Arunima Sinha

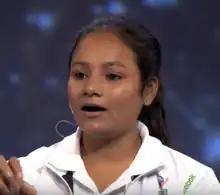
Arunima Sinha in 2014

Arunima Sinha is an Indian mountaineer and sportswoman. She is India's first amputee and world's first female amputee to scale Mount Everest (Asia), Mount Kilimanjaro (Africa), Mount Elbrus (Europe), Mount Kosciuszko (Australia), Aconcagua (South America), Denali (North America) and Vinson Massif (Antarctica). She is also a seven time Indian volleyball player. Before Arunima, Rhonda Graham from USA world's first female amputee climbed Mount Everest in October 2011.But reports told that, she climbed only upto base camp